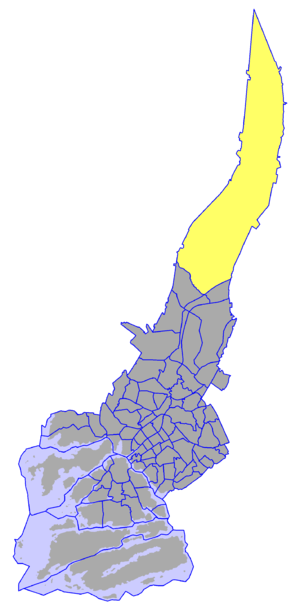
Paattinen est un quartier de Turku en Finlande.